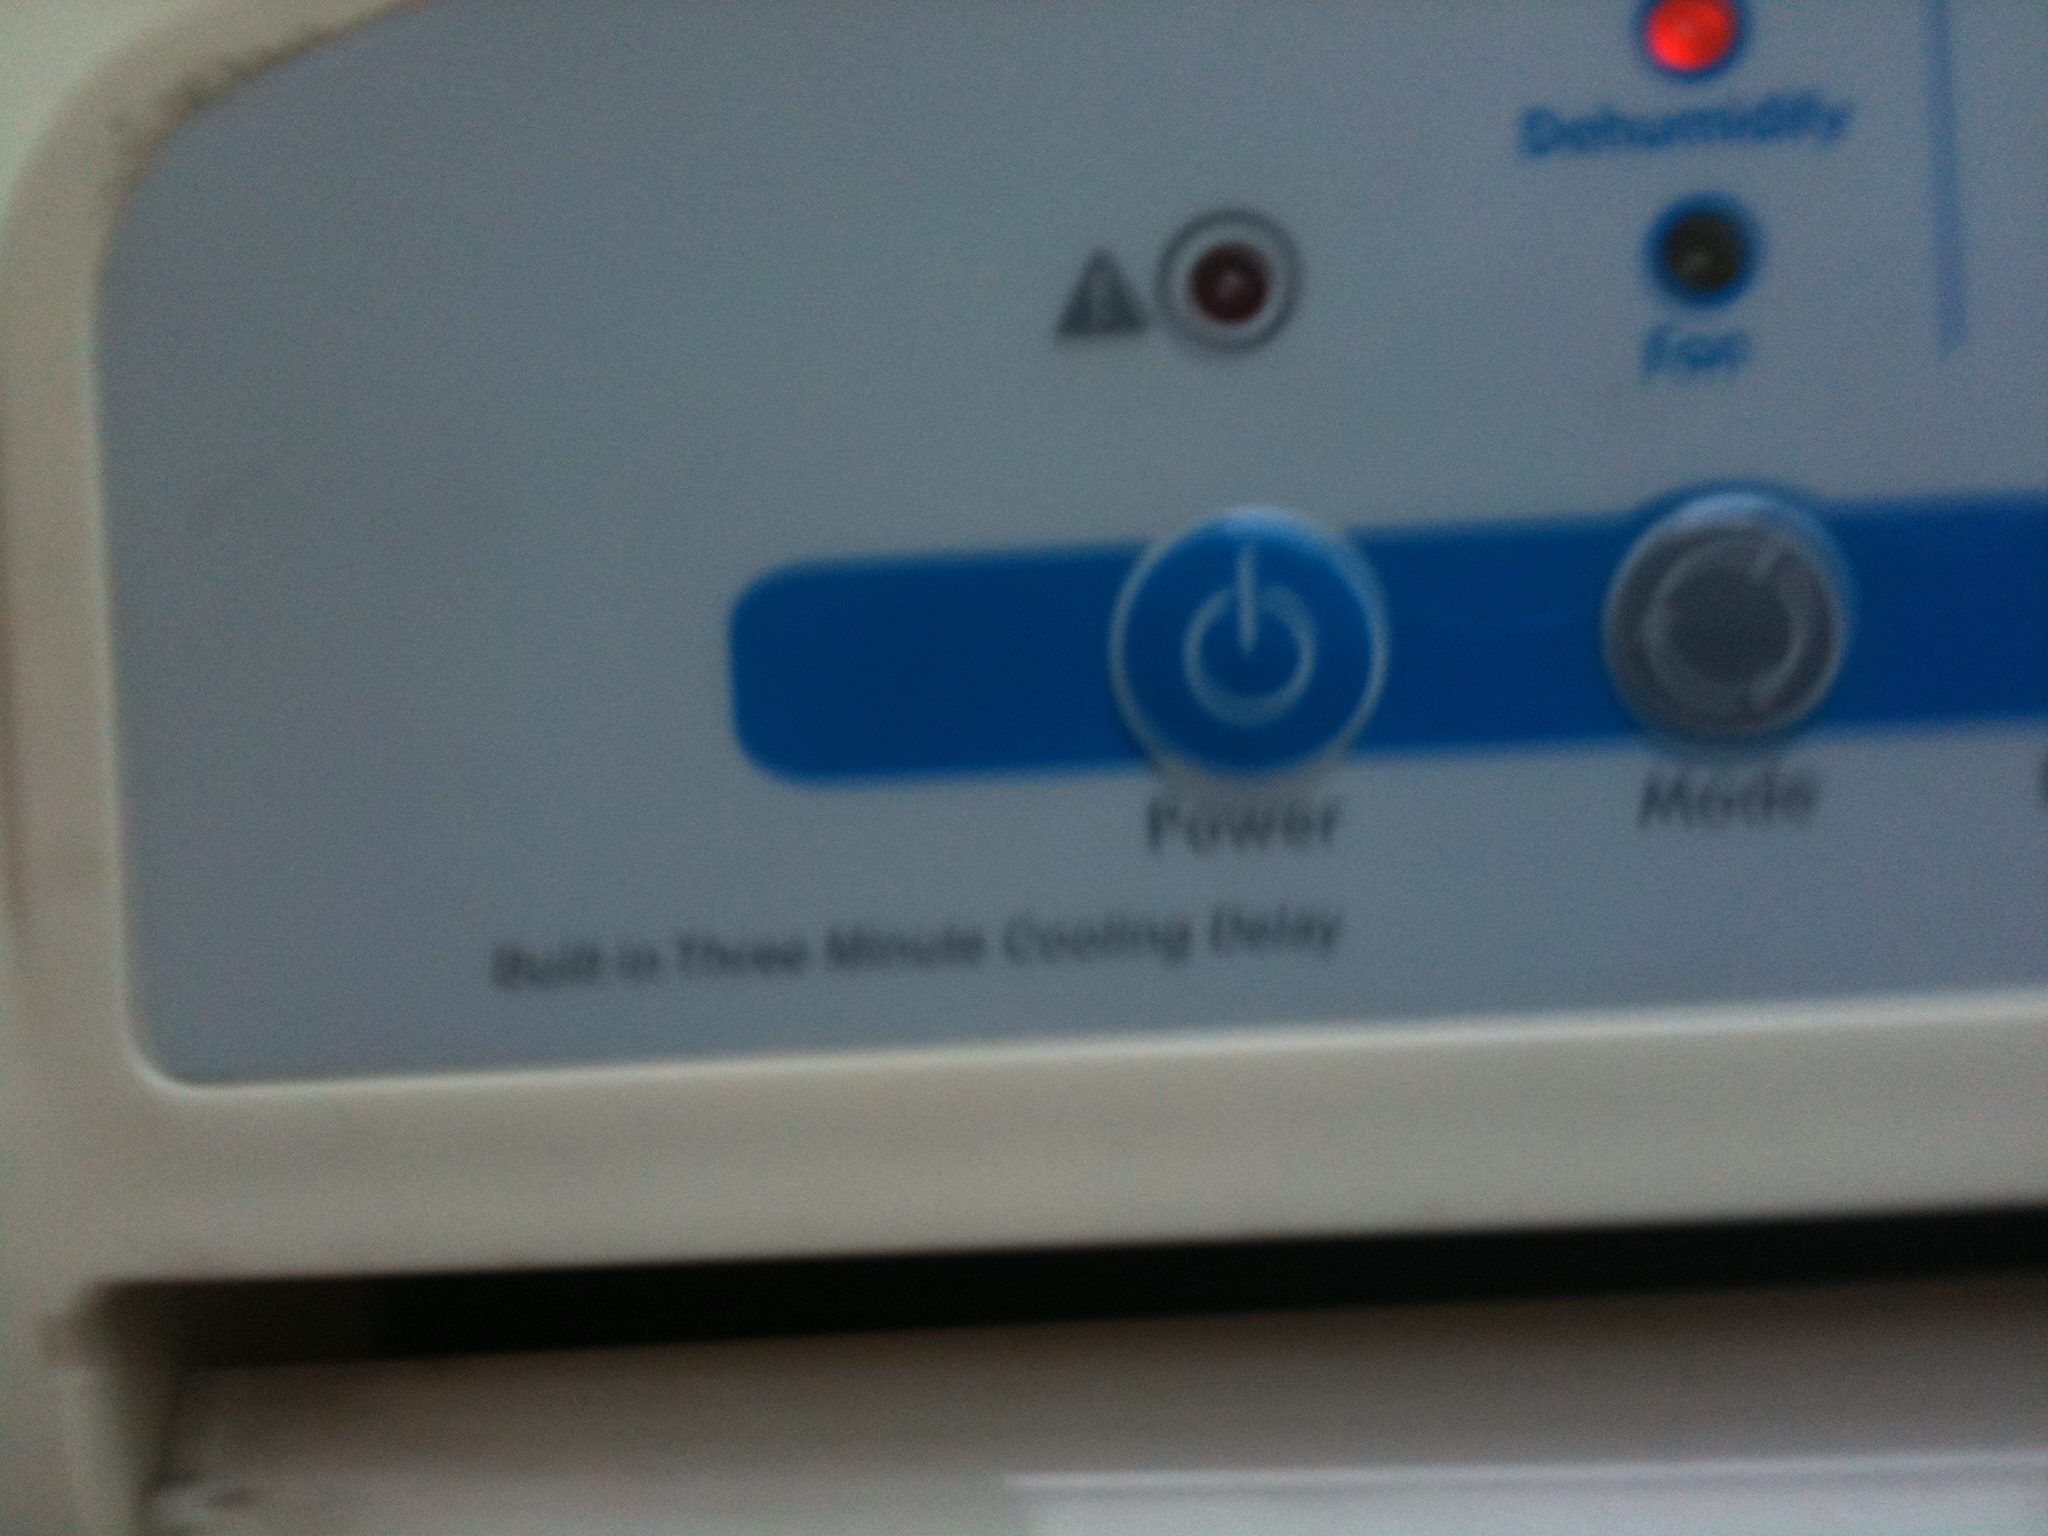Question: Is this air conditioner on fan, air or dehumidifier?
Answer: dehumidifier